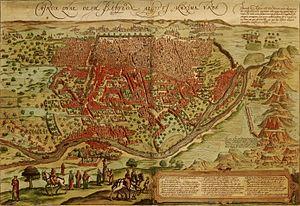
L'architecture est une activité particulièrement développée dans le monde syro-égyptien à la période mamelouke, entre 1250 à 1517.
La région autour de la ville du Caire, particulièrement Memphis a longtemps été un centre majeur de l'Égypte antique grâce à sa situation stratégique en amont du delta du Nil. Cependant, les origines de la ville moderne sont généralement reliées à une série de peuplements pendant le Iᵉʳ millénaire apr. J.-C. À l'aube du IVᵉ siècle, alors que Memphis perdait continuellement de son importance, les Romains établirent une cité-forteresse le long de la rive Est du Nil. Cette forteresse, connue sous le nom de Babylone, reste le plus vieil édifice de la ville. Elle est également située au cœur de la communauté copte orthodoxe d'Égypte, qui se sépara des Églises Romaine et Byzantine à la fin du IVᵉ siècle.